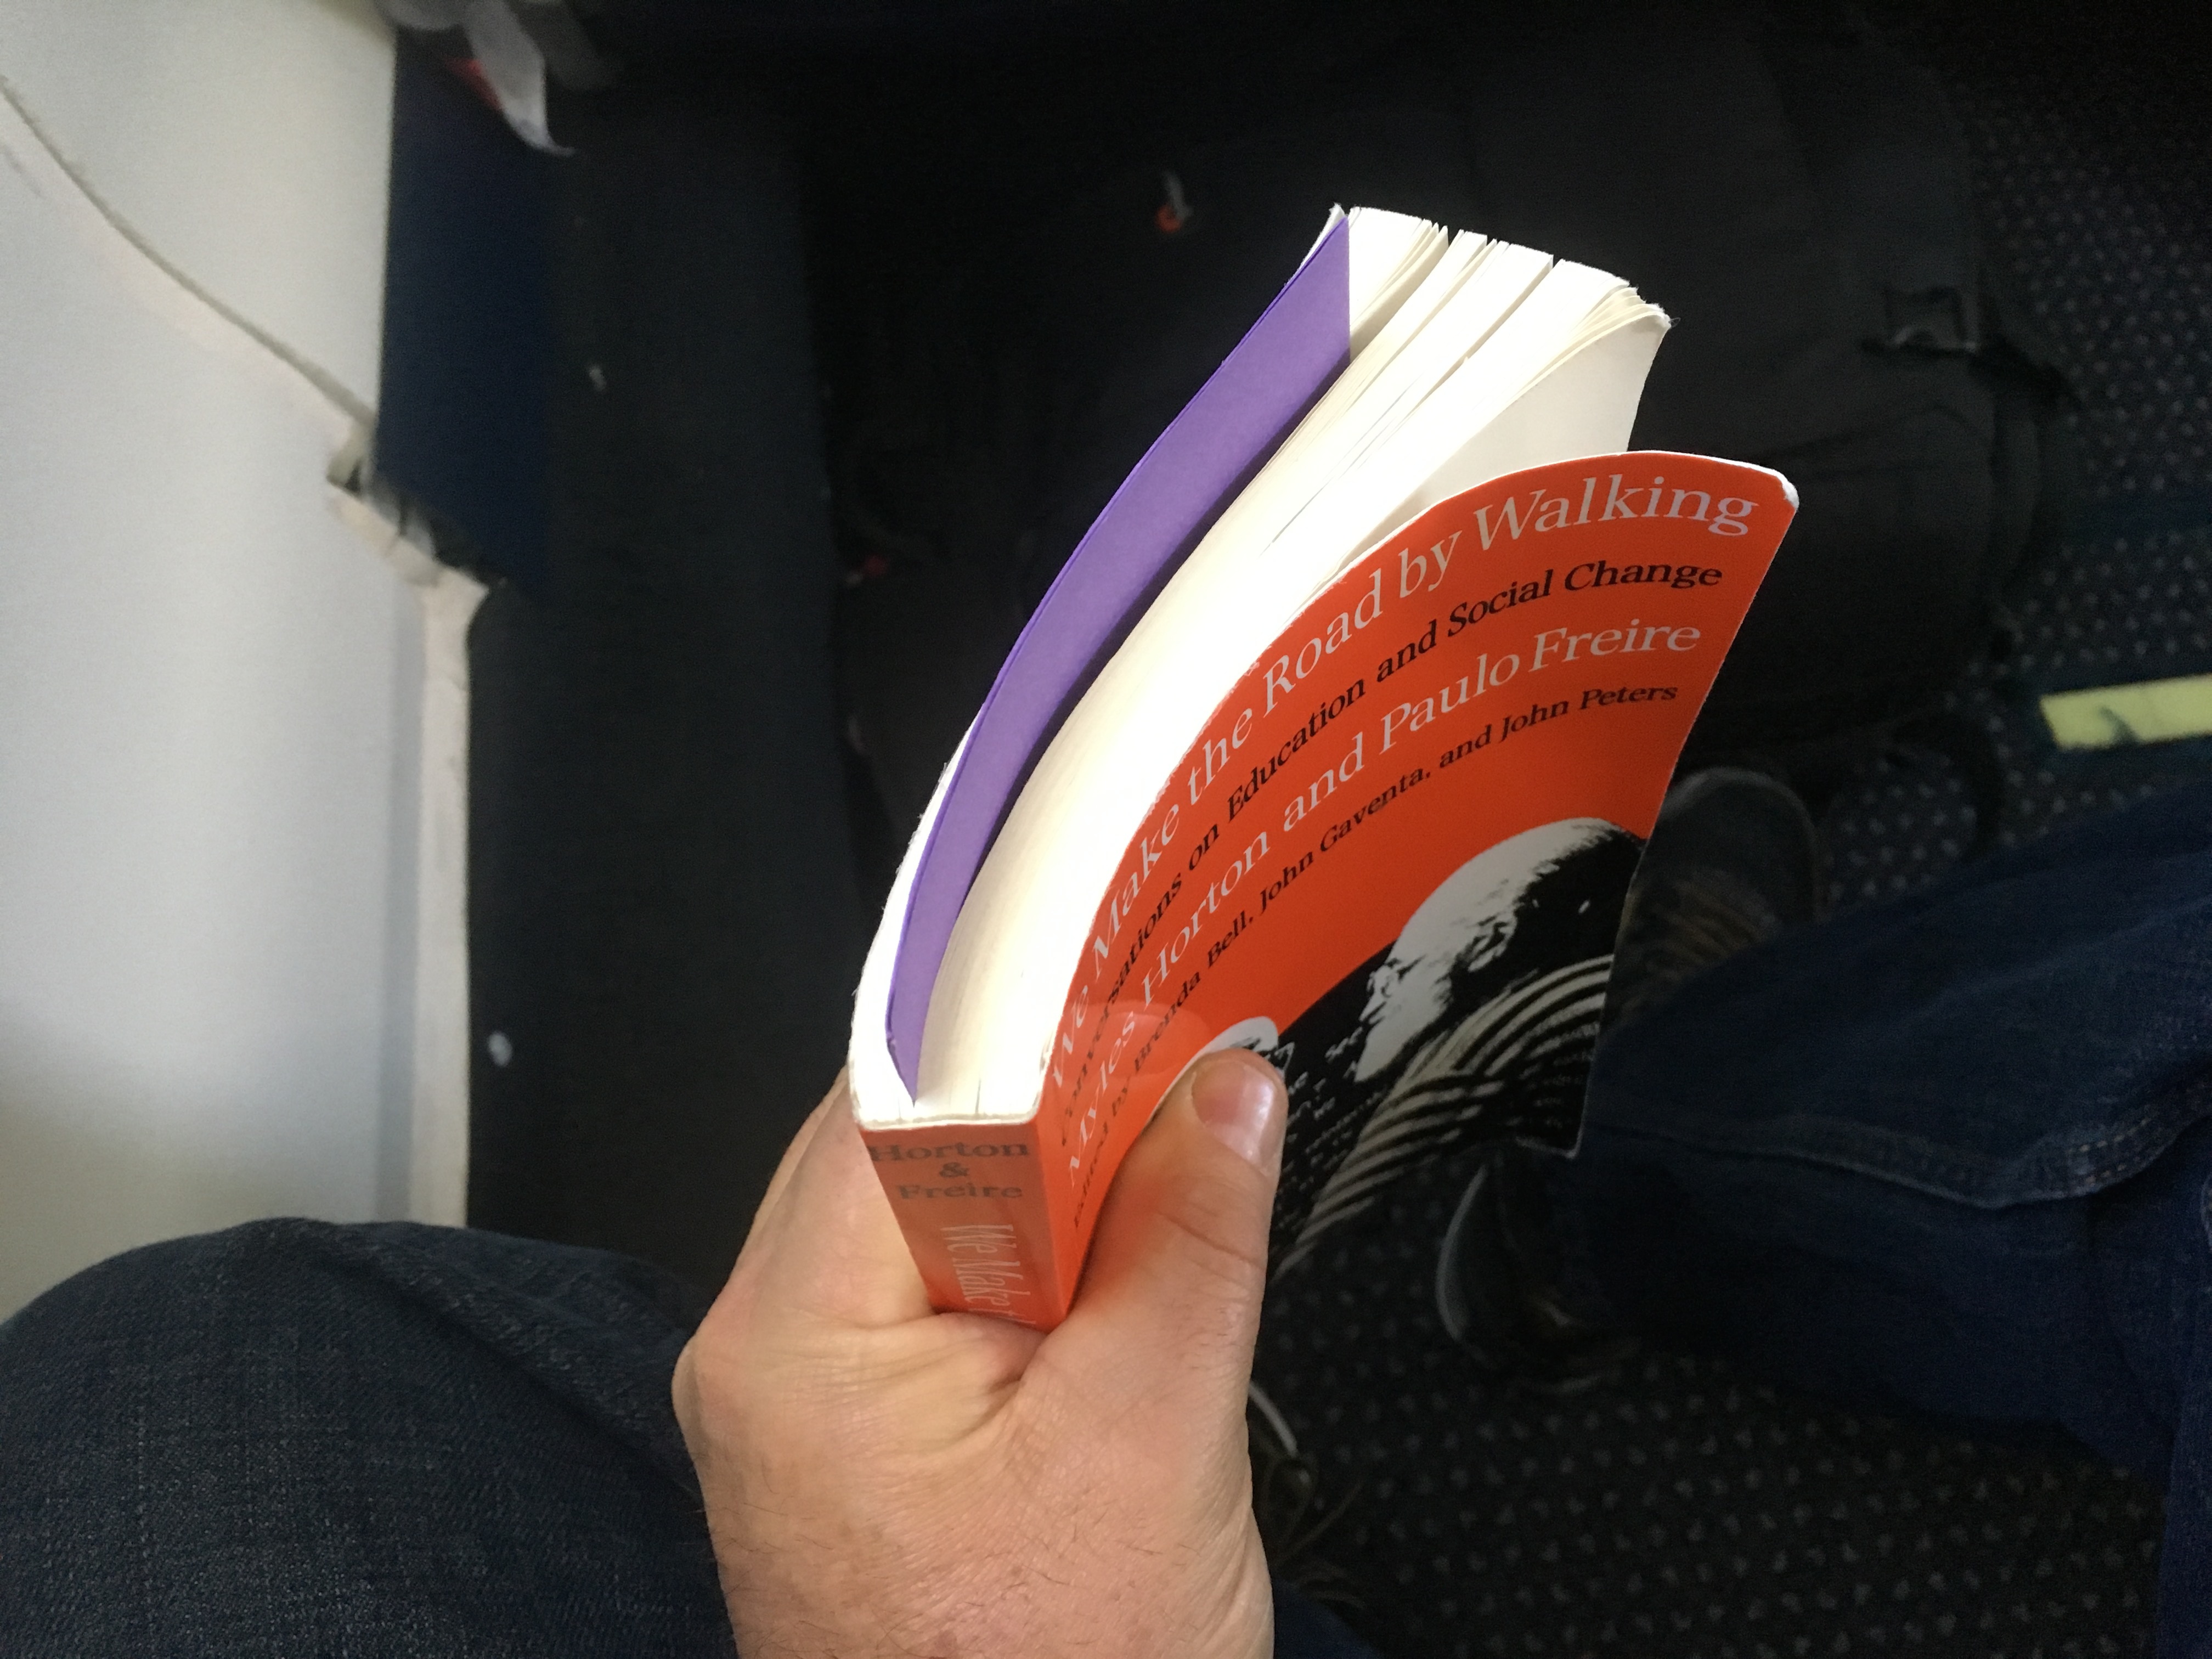
hand, shoe, wheel, leg, red, surfboard, arm, tire, footwear, surfing equipment and supplies, automotive tire